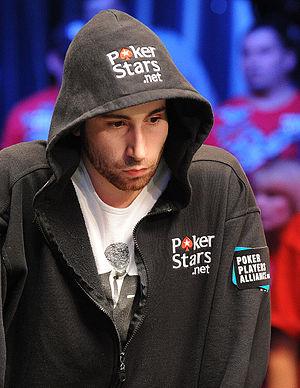
Jonathan Duhamel, né le 24 août 1987 à Boucherville, est un joueur professionnel de poker canadien, connu pour avoir remporté le Main Event des World Series of Poker en 2010.